Her Kingdom of Dreams

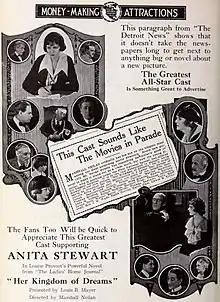

Her Kingdom of Dreams is a 1919 American silent drama film directed by Marshall Neilan and starring Anita Stewart, Spottiswoode Aitken, and Frank Currier.